An Image of the Past

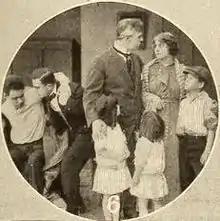
Film still with Charles Cosgrave and Seena Owen, and J.H. Allen in the back room. The names of the three child actors are not recorded.

An Image of the Past is a 1915 American short drama film directed by Tod Browning. It is not known whether the film currently survives, suggesting that it may be a lost film.